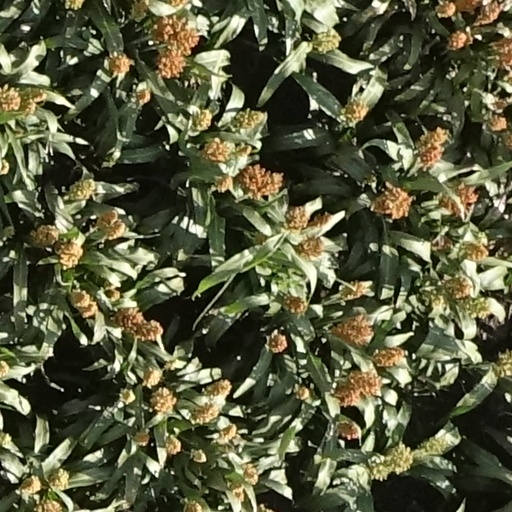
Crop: sorghum